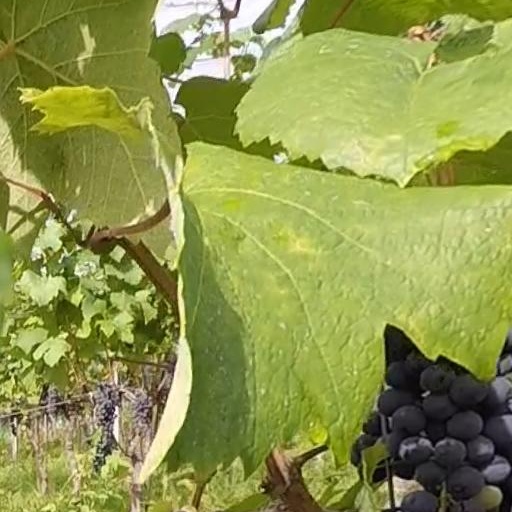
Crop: grape